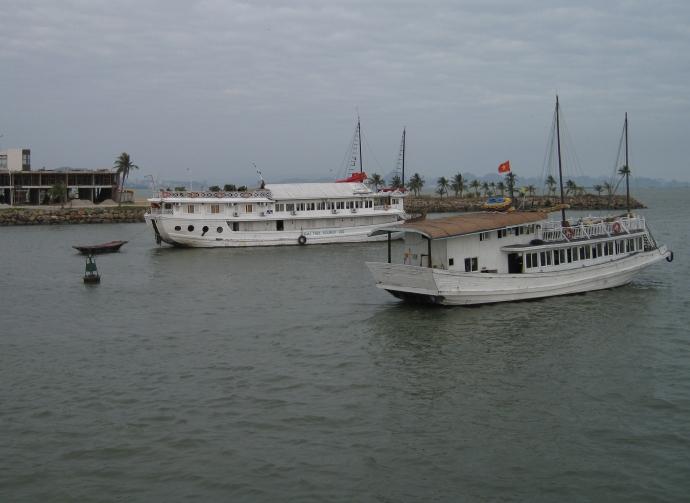
có một vài chiếc tàu đang đứng trên mặt nước